VMF-541

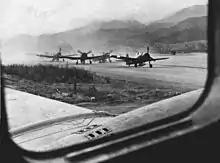
F6F-5N Hellcats of Marine Night Fighting Squadron 541 (VMF(N)-541) take off from Peleliu, in 1944.

VMF(N)-541 was the first Marine squadron to land at Tacloban. It was assigned to the 308th Bombardment Wing and began flying the same evening it arrived. VMF(N)-541 assumed facilities that had been left by the 421st Night Fighter Squadron. Initial tasking for the squadron did not involve maintaining a continuous overhead presence at night as had been expected. Instead, the squadron was asked to conduct combat patrols at dawn and dusk when leadership viewed itself as most vulnerable. The squadron netted its first victory in the Philippines on 5 December when Second Lieutenant Rodney Montgomery Jr. downed a Nakajima Ki-43 OSCAR. On the morning of 12 December, three fighters from VMF(N)-541 were flying off of the west coast of Leyte when they were vectored toward a large formation of thirty-three Japanese aircraft split into five separate groups heading towards the US Fleet in Ormoc Bay. The squadron's fighters immediately engaged and were credited with downing 12 Japanese aircraft at the end of the fighting. This marked the largest one-day tally for the squadron during the war.